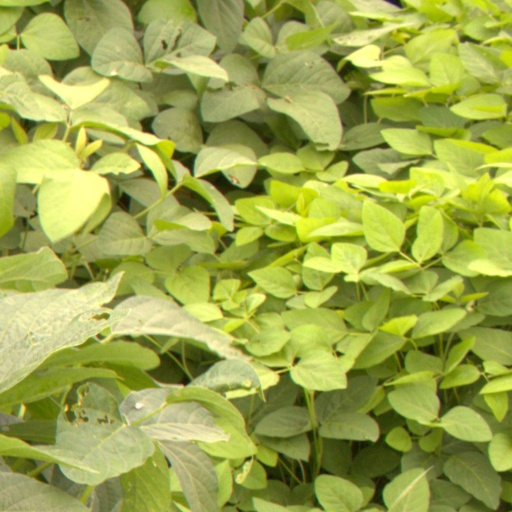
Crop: soybean